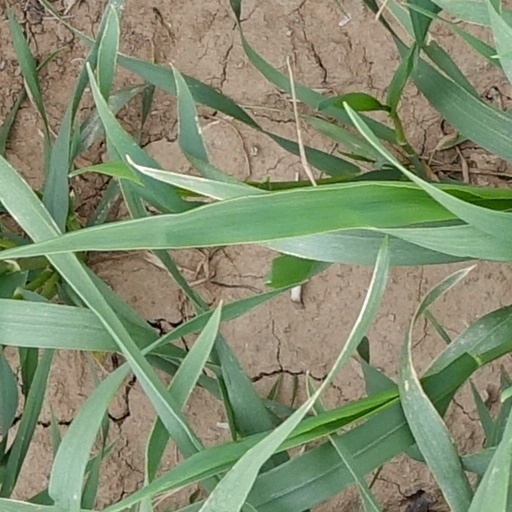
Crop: wheat